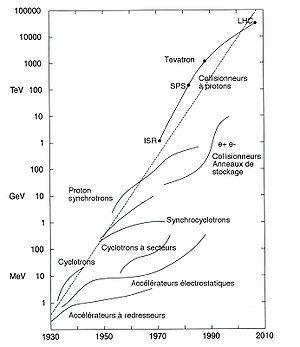
Un accélérateur de particules est un instrument qui utilise des champs électriques ou magnétiques pour amener des particules chargées électriquement à des vitesses élevées. En d'autres termes, il communique de l'énergie aux particules. On en distingue deux grandes catégories : les accélérateurs linéaires et les accélérateurs circulaires.